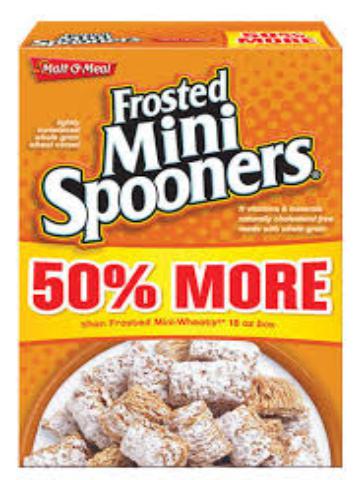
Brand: Frosted Mini Spooners
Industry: Food